Ocarina

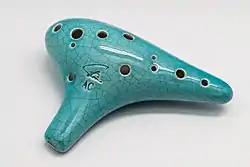
A mono-chamber 12-hole ocarina

The ocarina (otherwise known as a potato flute) is a wind musical instrument; it is a type of vessel flute. Variations exist, but a typical ocarina is an enclosed space with four to twelve finger holes and a mouthpiece that projects from the body. It is traditionally made from clay or ceramic, but other materials are also used, such as plastic, wood, glass, metal, or bone.